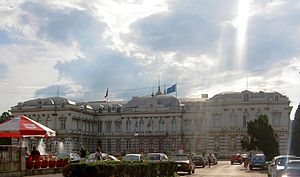
Bacău
Bacău er en by i det nordøstlige Rumænien med 144.307 indbyggere. Byen er hovedstad i et distrikt der også hedder Bacău, i området Moldavien. Desuden ligger den ved foden af bjergkæden Karpaterne.